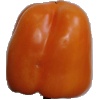
Label: images